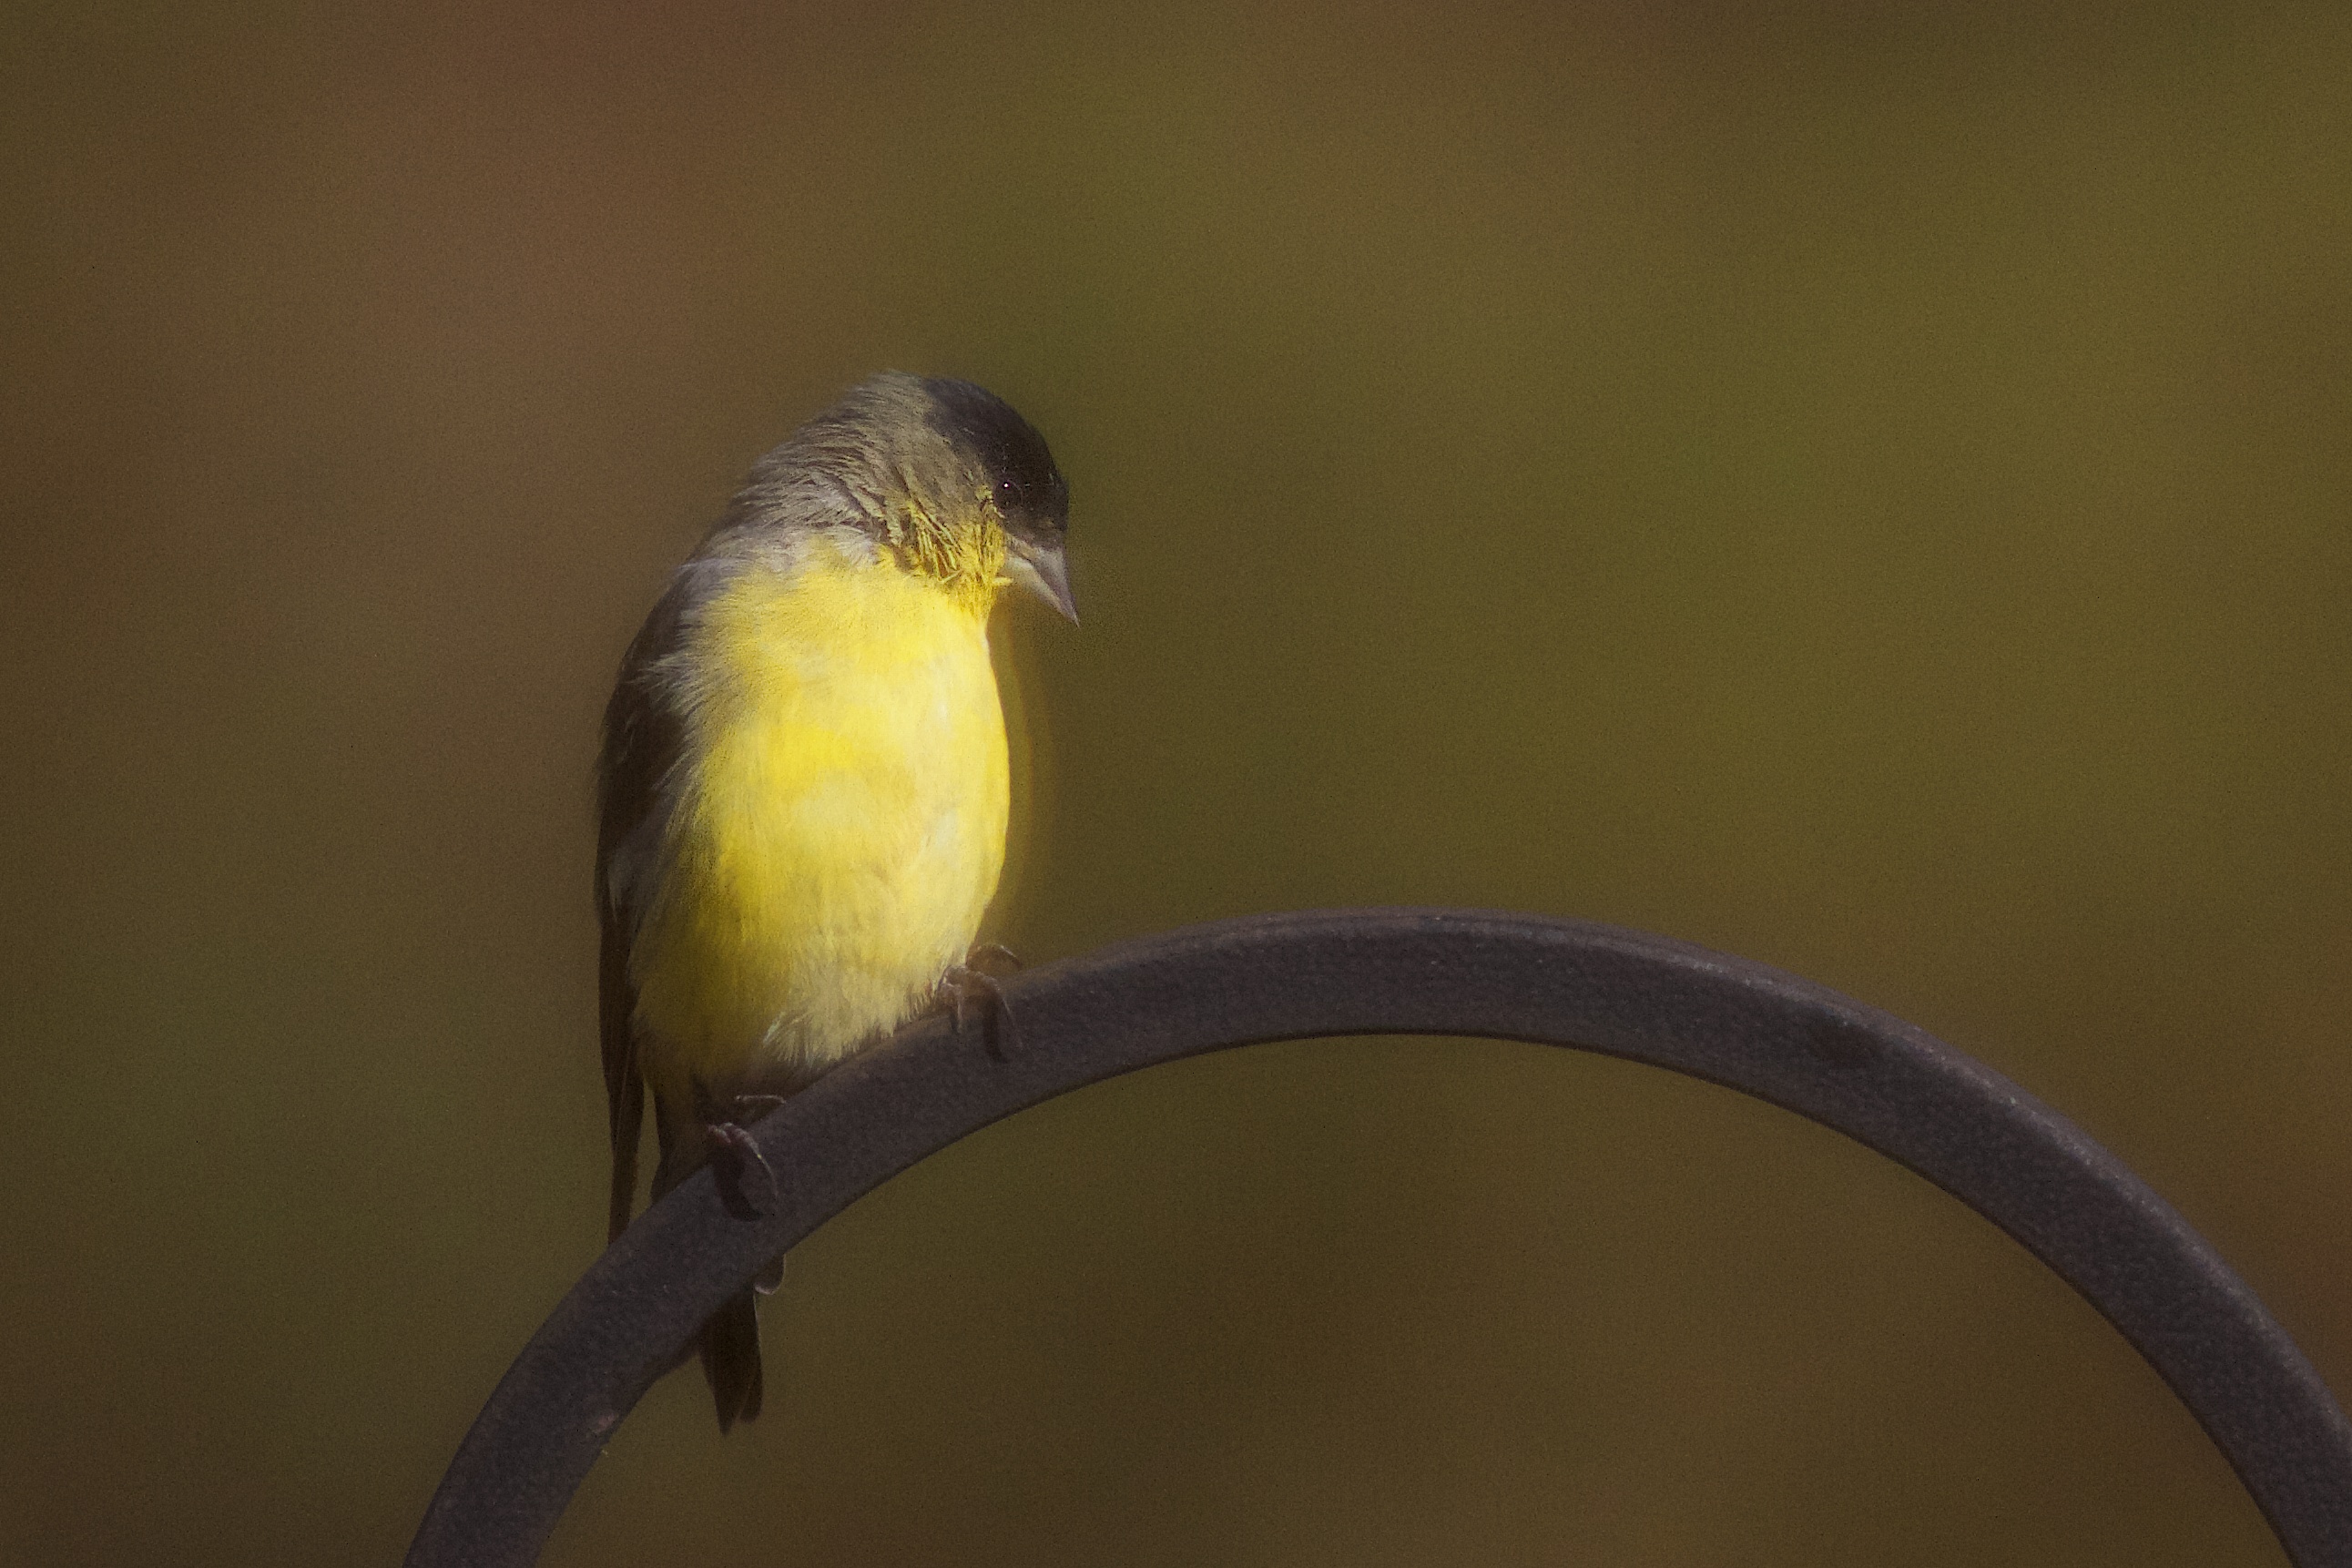
branch, bird, wildlife, beak, yellow, fauna, close up, vertebrate, finch, birf, chickadee, macro photography, old world flycatcher, perching bird